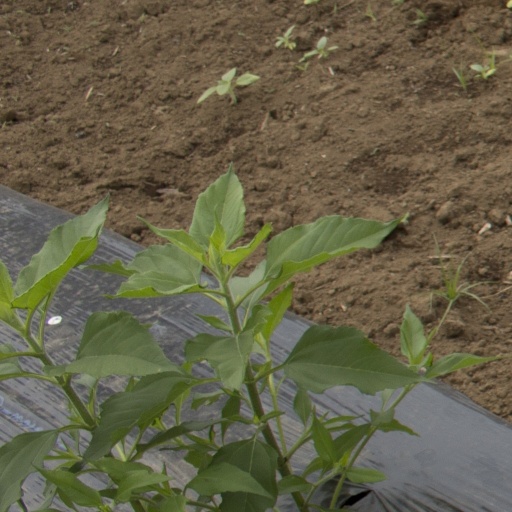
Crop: Jerusalem artichoke